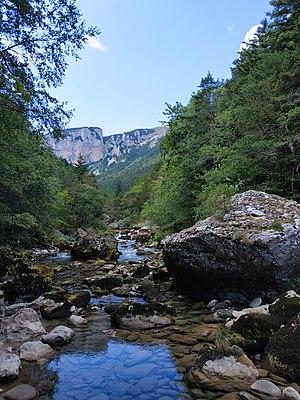
La rivière La Souloise en bas de Saint-Disdier
Dévoluy ou localement Le Dévoluy est, depuis le 1ᵉʳ janvier 2013, une commune nouvelle française située dans la région naturelle du Dévoluy dans les Hautes-Alpes en région Provence-Alpes-Côte d'Azur. Elle est issue du regroupement des quatre communes de l'ancien canton de Dévoluy : Agnières-en-Dévoluy, La Cluse, Saint-Disdier et Saint-Étienne-en-Dévoluy son chef-lieu.